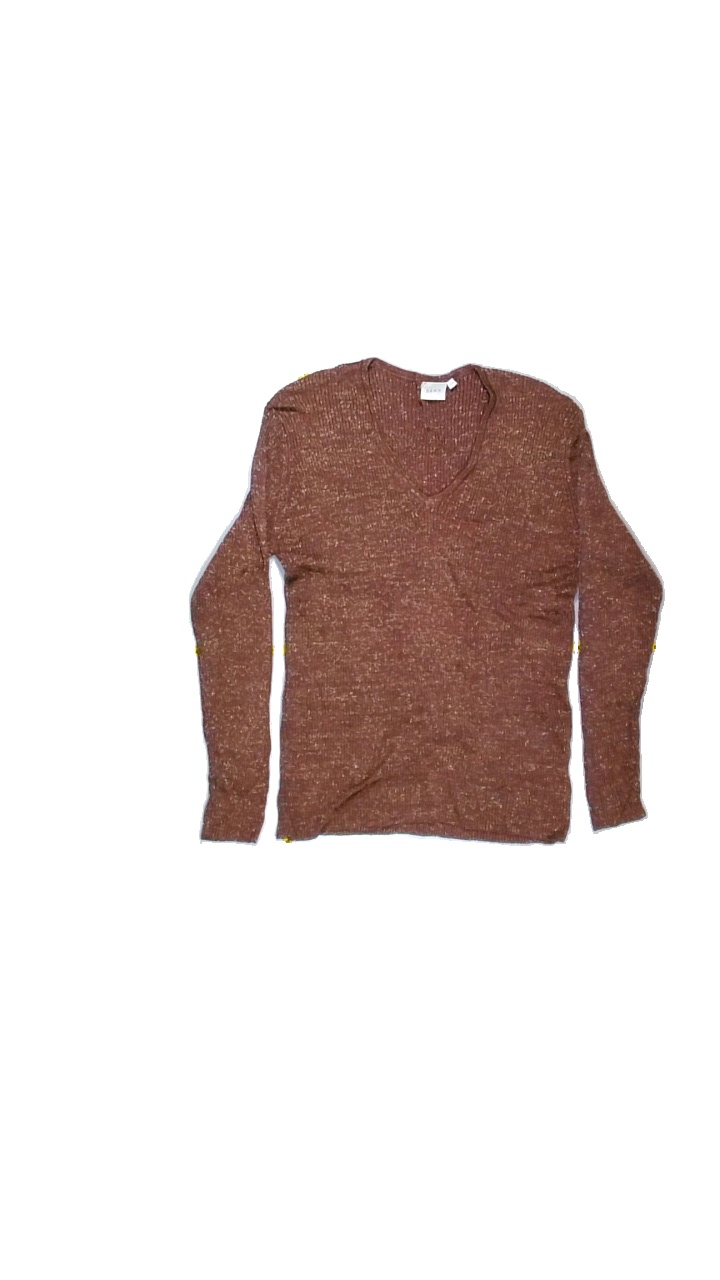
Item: Top (Ladies)
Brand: Dawn By Lindex
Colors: Brown
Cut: Tight
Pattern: Glitter
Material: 75% viscose,25% lurex
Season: Winter
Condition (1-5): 5
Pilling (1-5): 5
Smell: Minor
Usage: Reuse
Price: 50-100